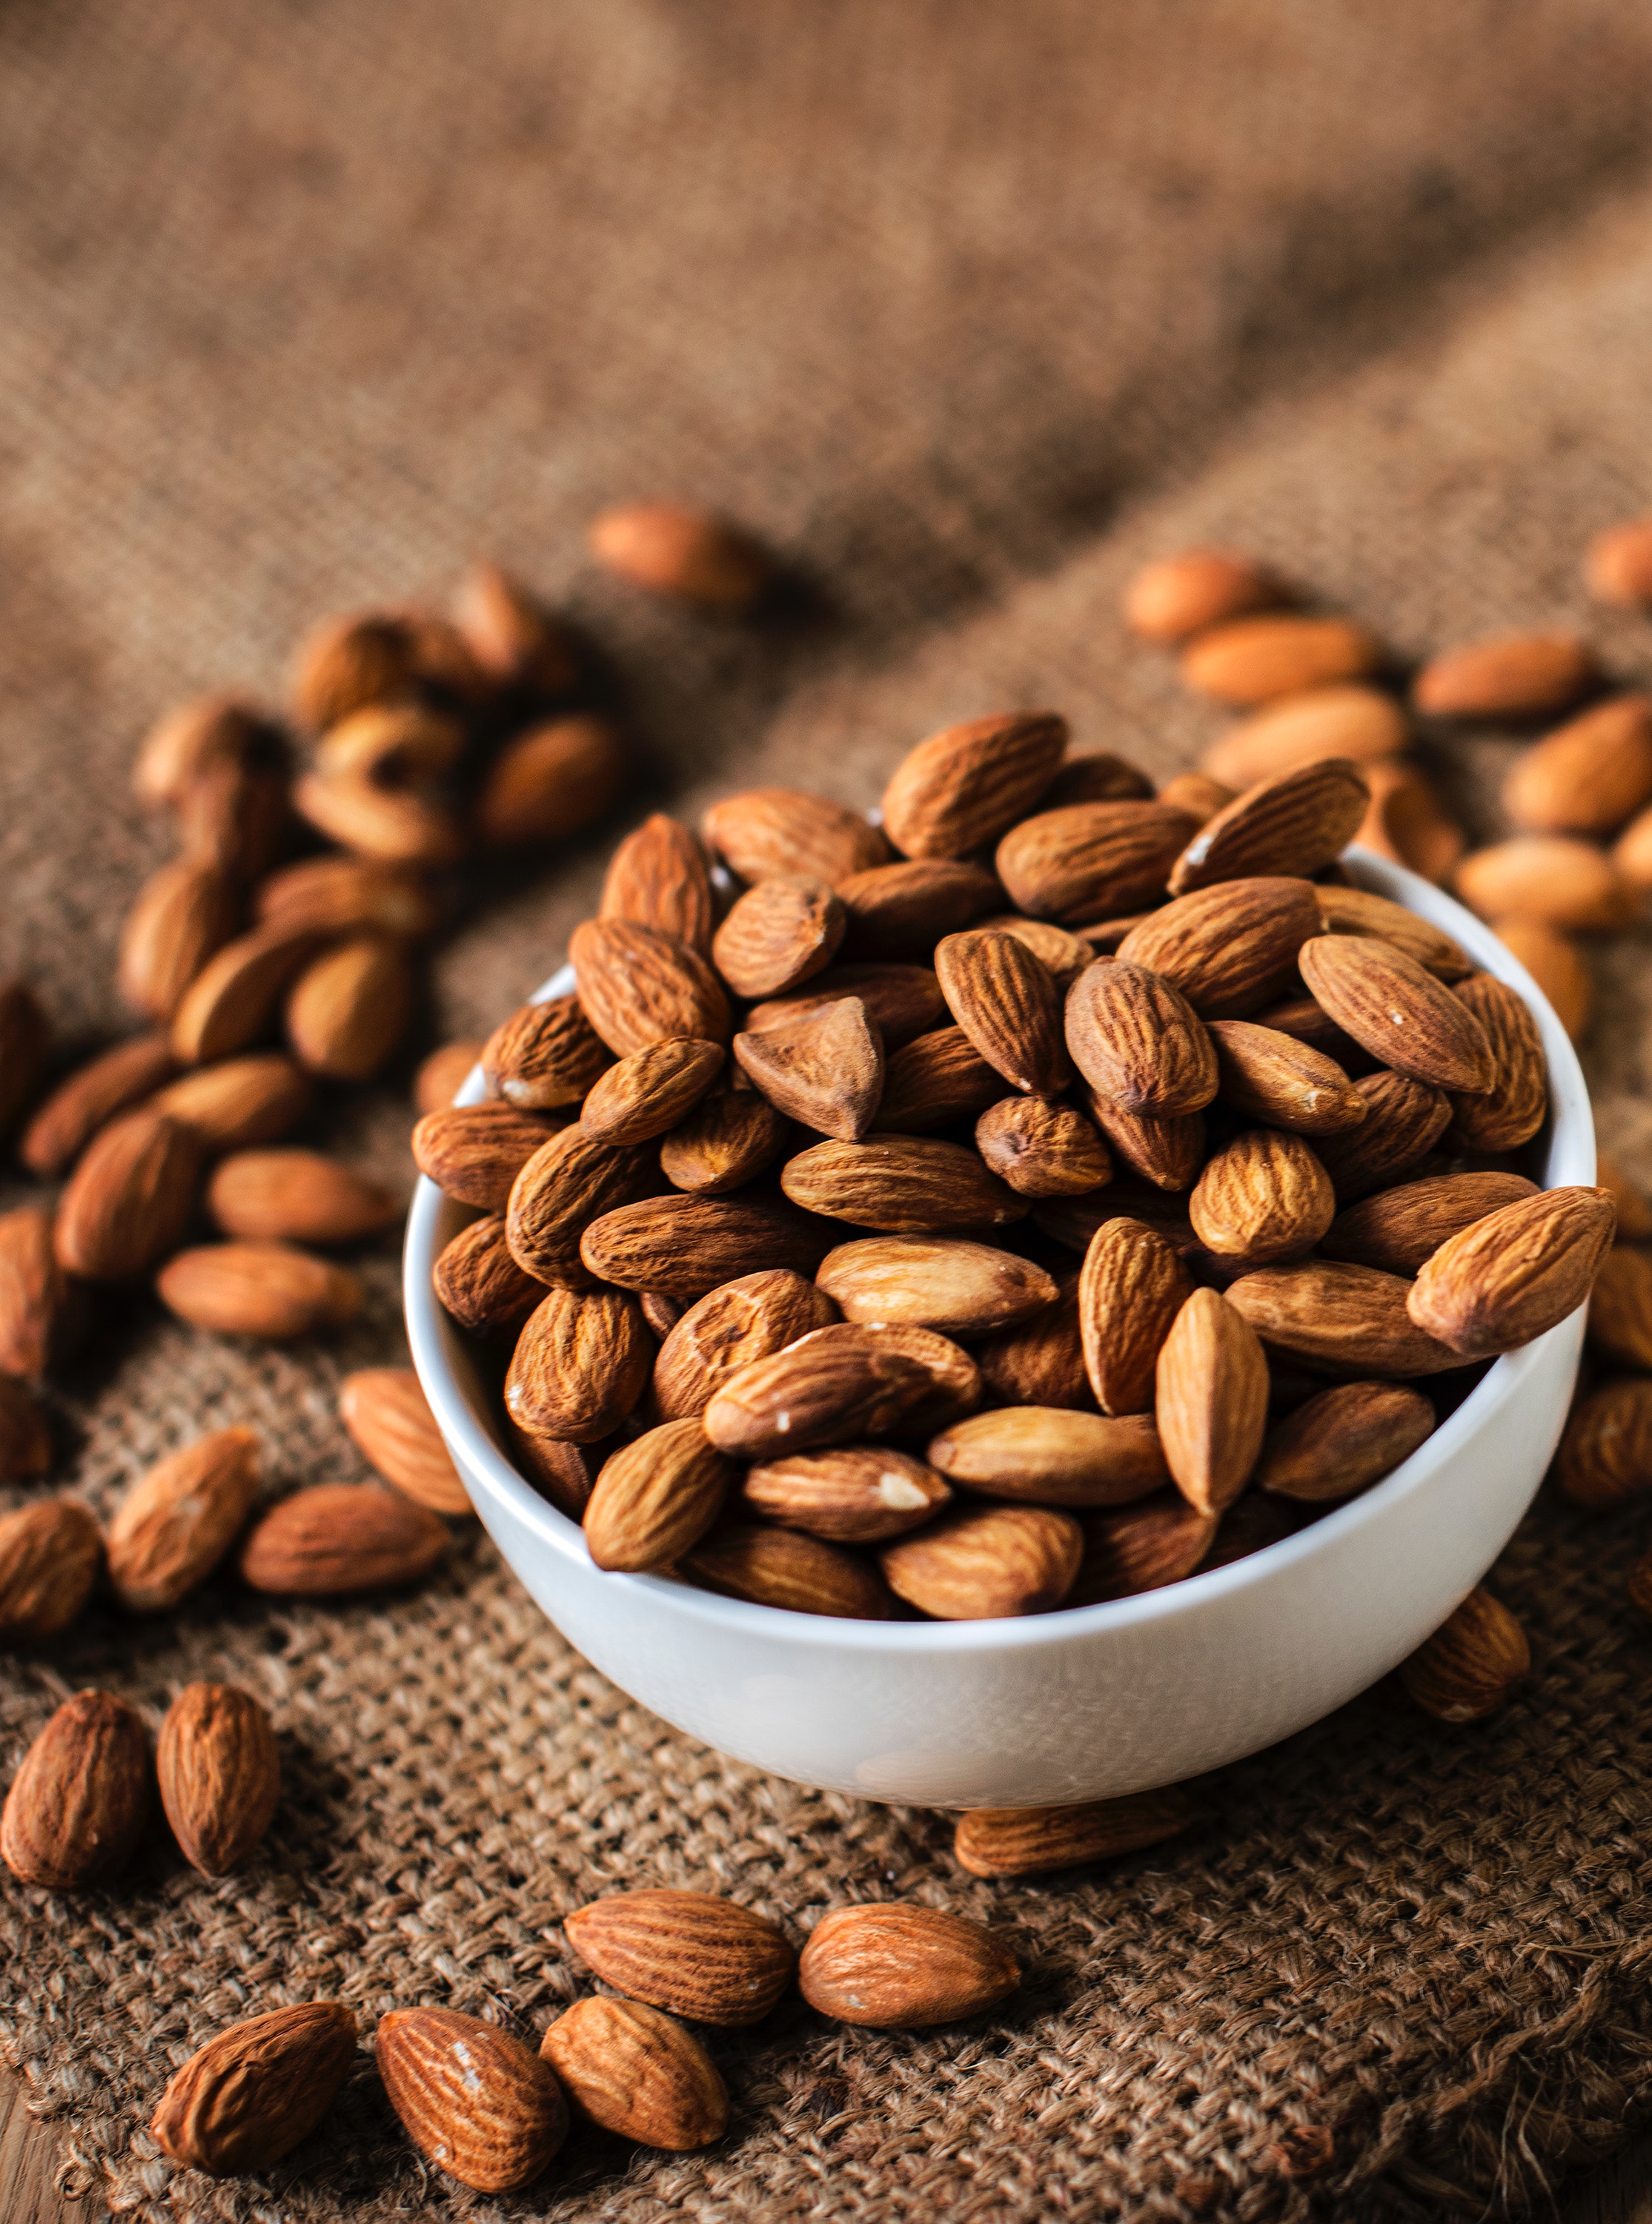
food, ingredient, nuts seeds, plant, nut, produce, almond, superfood, Java coffee, caffeine, jamaican blue mountain coffee, cuisine